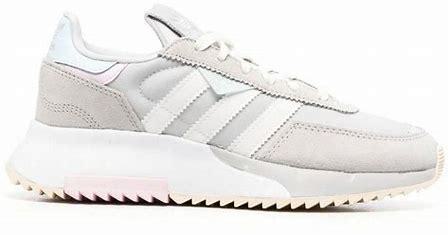
Brand: Adidas
Model: Retropy F2